N62 highway

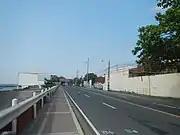
Manila–Cavite Road in Cavite City

At the intersection near SM City Bacoor, N62 turns west towards Kawit as Tirona Highway, while Aguinaldo Highway continues south as N419.